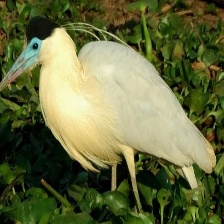
Species: CAPPED HERON
Scientific name: PILHERODIUS PILEATUS
ImageNet parent category: little_blue_heron